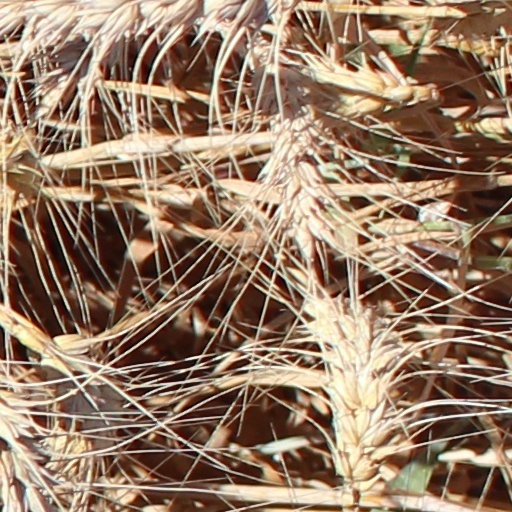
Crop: wheat